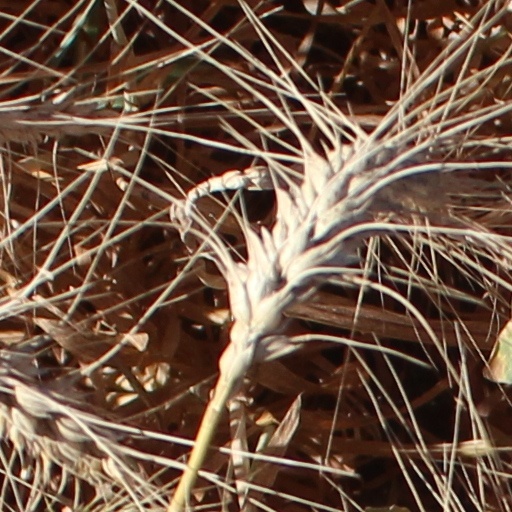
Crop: wheat